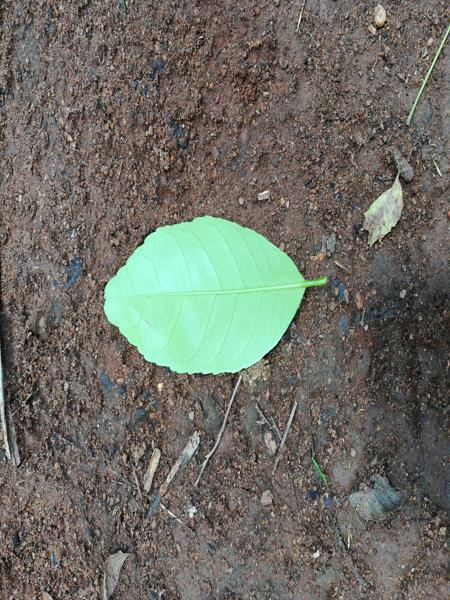
Plant: Citron lime (herelikai)